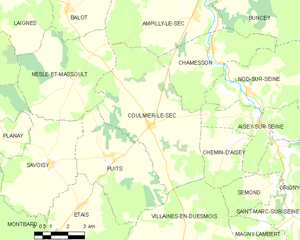
Coulmier-le-Sec est une commune française située dans le canton de Châtillon-sur-Seine du département de la Côte-d'Or en région Bourgogne-Franche-Comté.